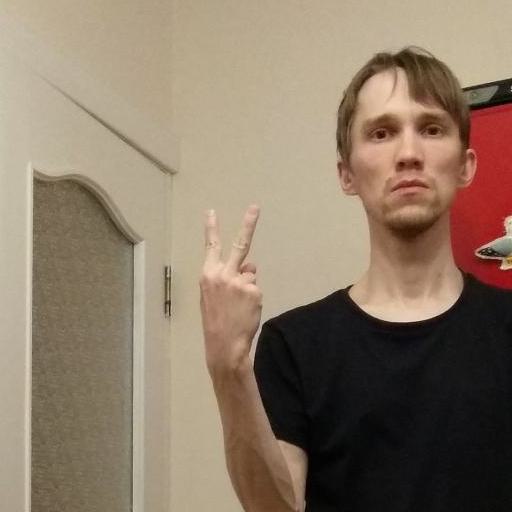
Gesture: peace_inverted